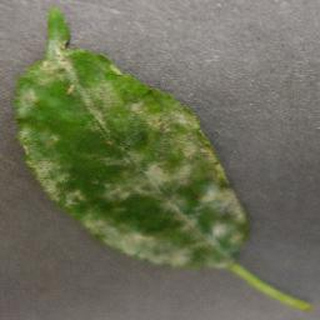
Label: cherry_powdery_mildew